Nhất Nam

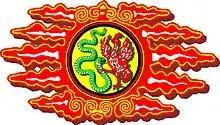
Logo of Nhất Nam

Nhất Nam (Chữ Hán: 一南) is a martial art originating from Vietnam, formalised in Hanoi from 1983 onwards by Ngô Xuân Bính.